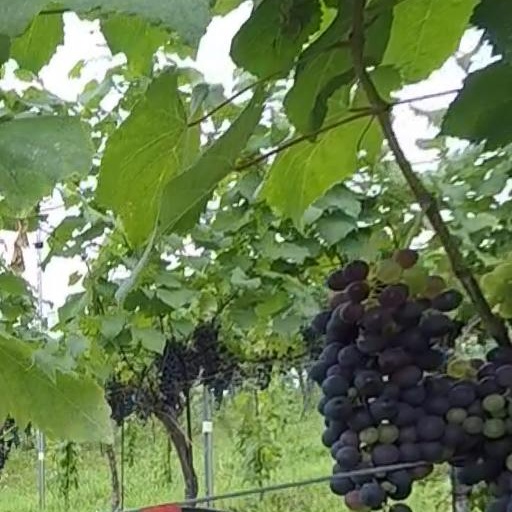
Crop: grape